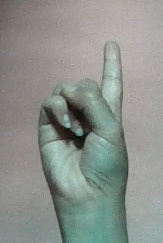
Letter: bb